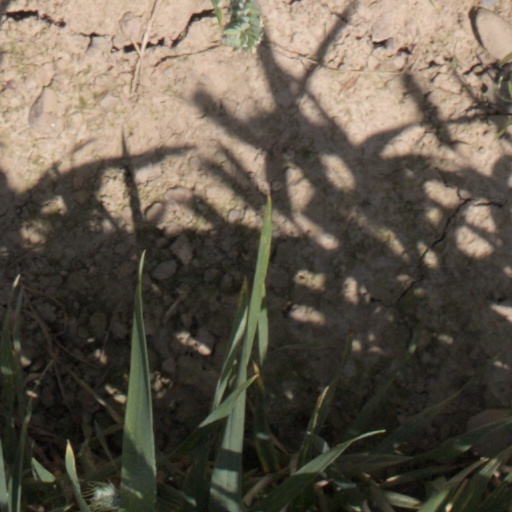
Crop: wheat